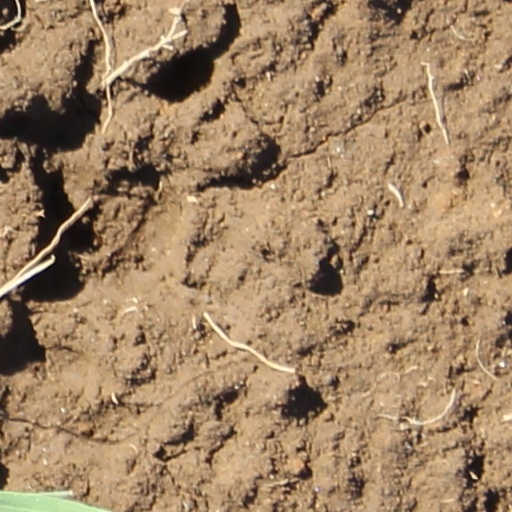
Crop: wheat